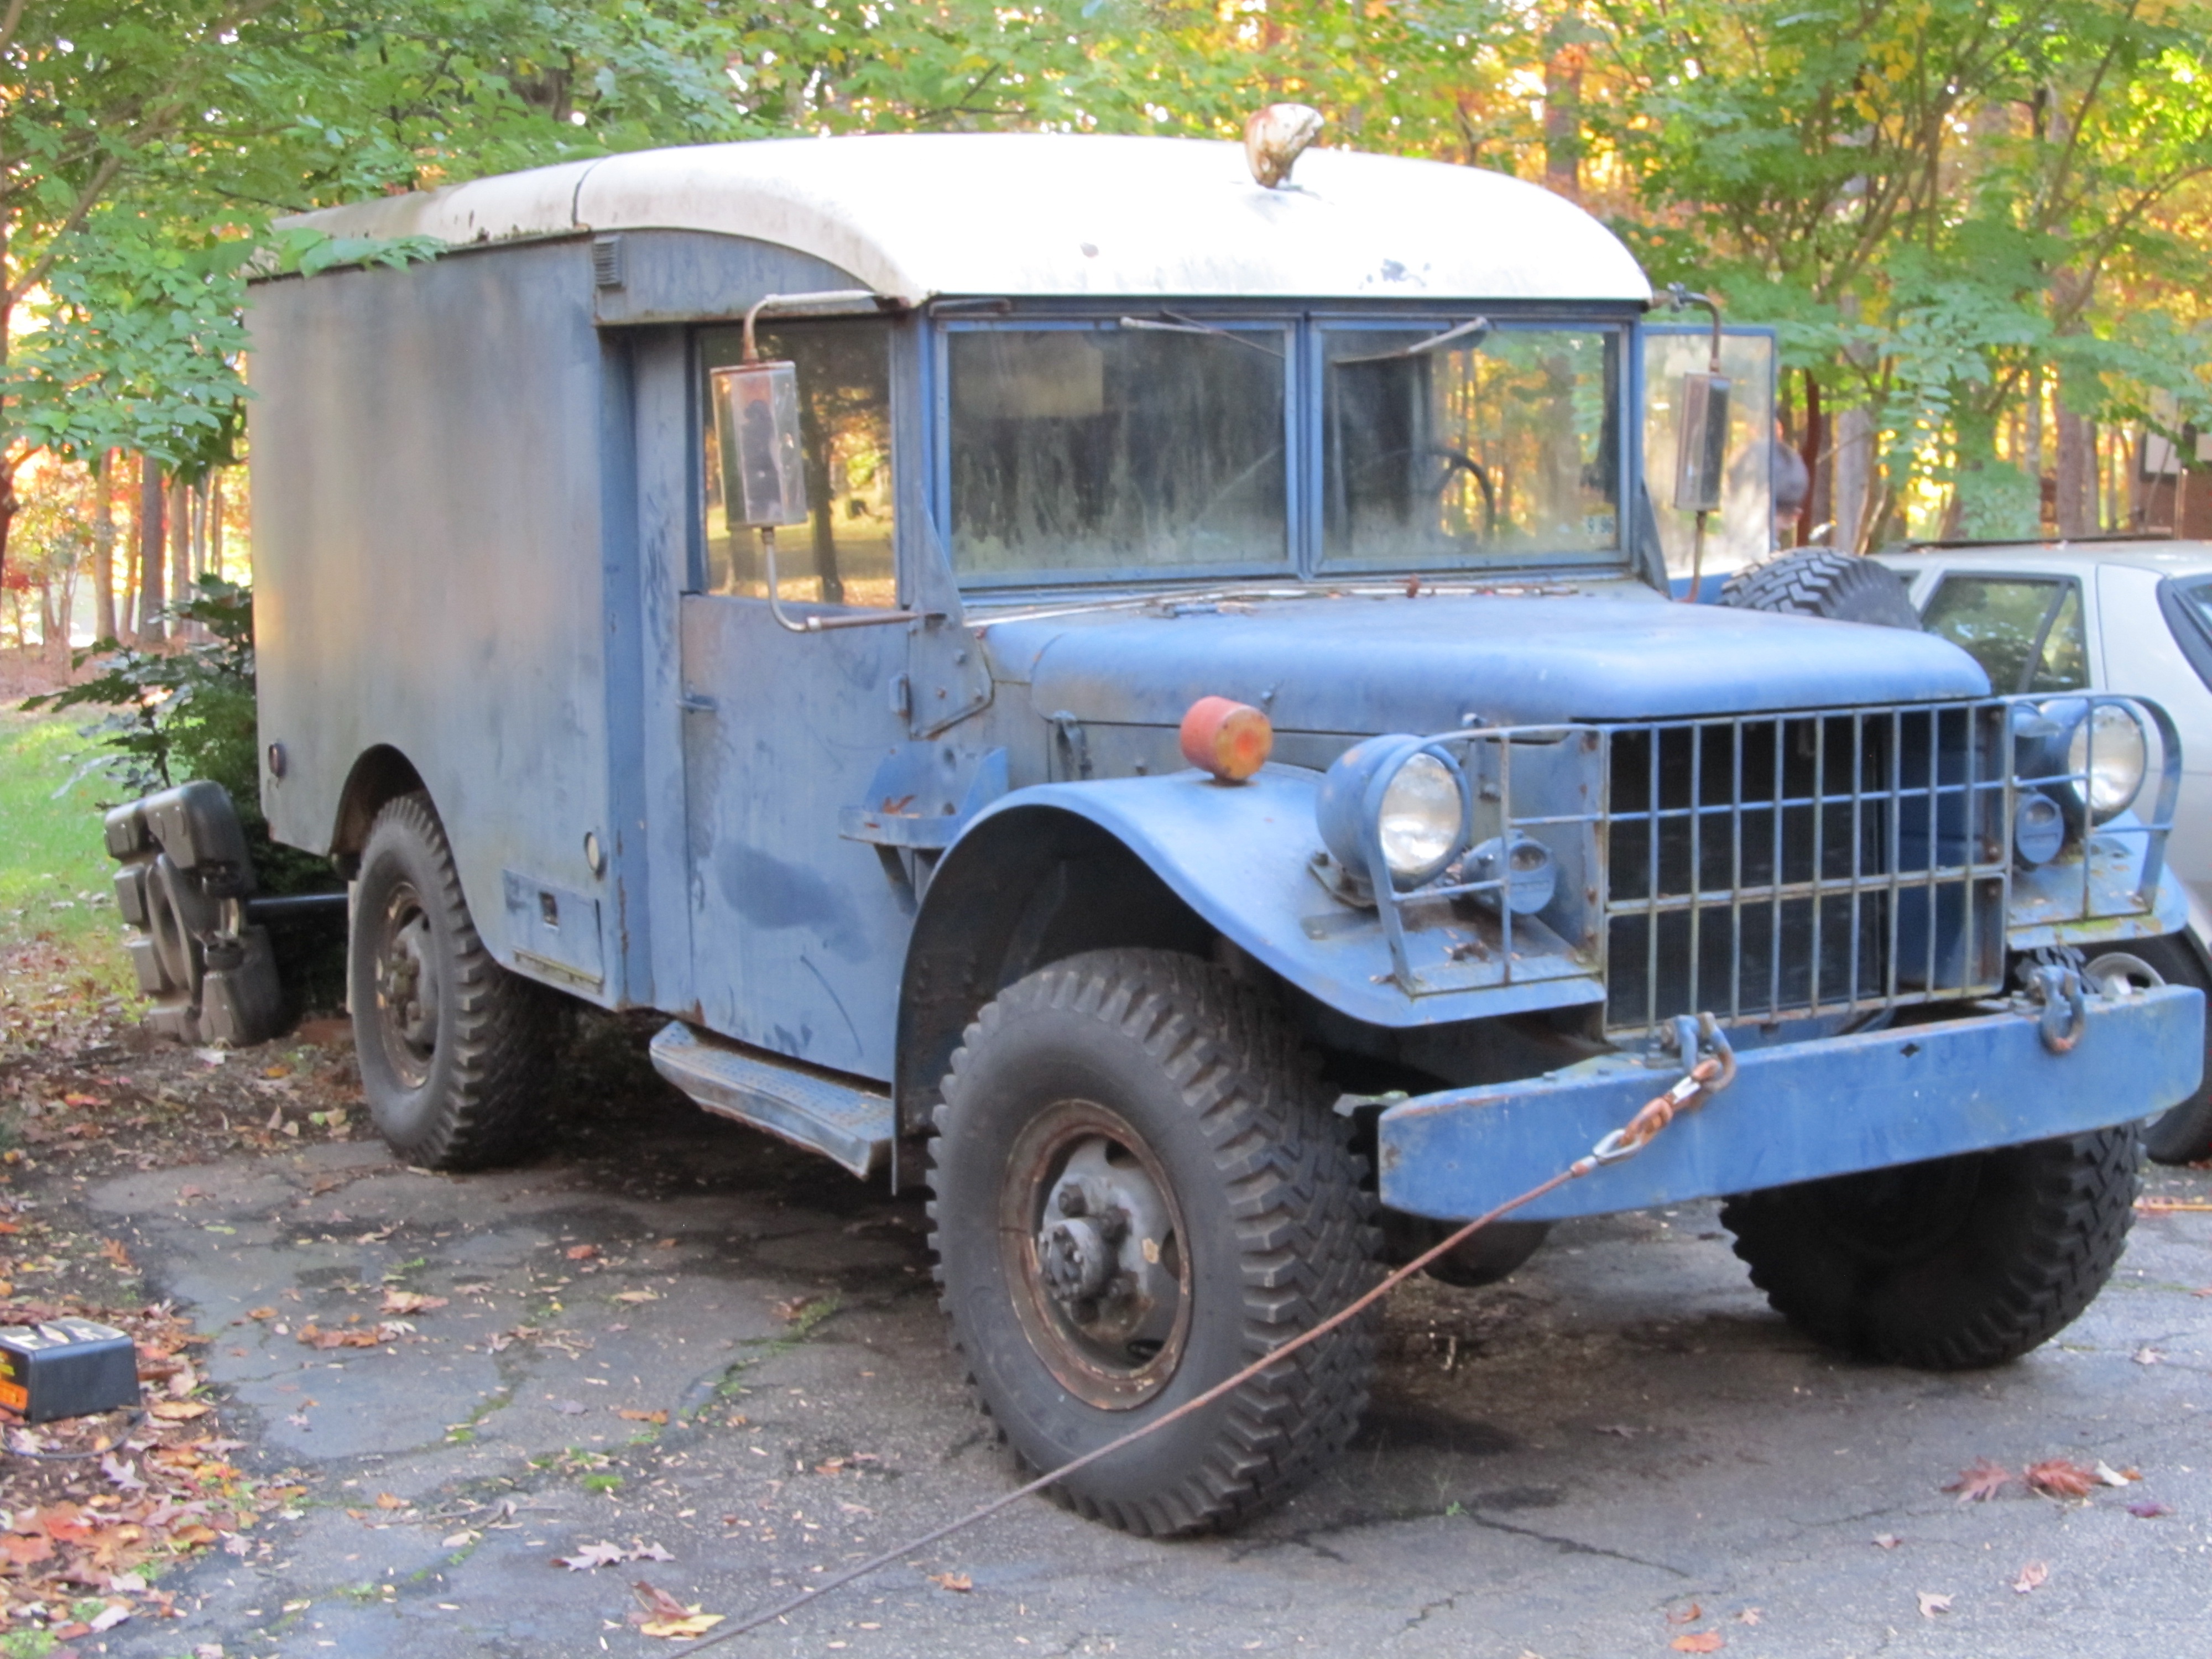
car, vintage, antique, retro, old, jeep, military, truck, vehicle, motor vehicle, ambulance, aged, antique car, pickup truck, off road vehicle, land vehicle, armored car, automobile make, military vehicle